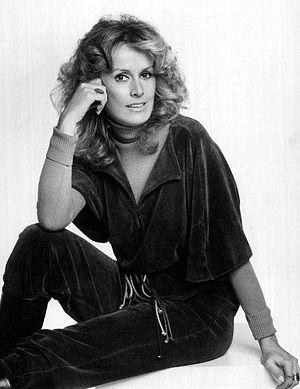
Diana Hyland, née Diana Gentner, le 25 janvier 1936 à Cleveland Heights, Ohio, et décédée le 27 mars 1977 à Los Angeles, Californie, est une actrice américaine.